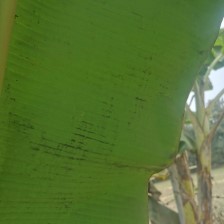
Label: healthy